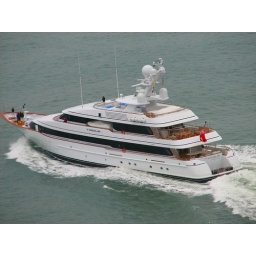
passing vip vessel under the golden gate bridge - san francisco bay, california